Reese Witherspoon

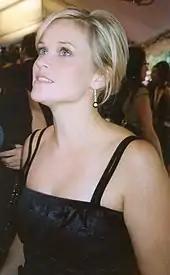
Witherspoon attending the premiere of "Walk the Line" at the 2005 Toronto International Film Festival

In late 2004, Witherspoon starred alongside Mark Ruffalo in the romantic comedy "Just Like Heaven". Her character, Elizabeth Masterson, is an ambitious young doctor who is involved in a car accident on her way to a blind date and is left in a coma; her spirit returns to her old apartment where she later finds true love. Next, she was cast as June Carter Cash, the second wife of singer-songwriter Johnny Cash (Joaquin Phoenix), in James Mangold's "Walk the Line" (2005). She never had the chance to meet Carter Cash, as Witherspoon was filming "Vanity Fair" at the time the singer died. Witherspoon performed her own vocals in the film, and her songs had to be performed in front of a live audience; she was so worried about needing to perform that she asked her lawyer to terminate the film contract. "That was the most challenging part of the role," she later recalled. "I'd never sung professionally." Subsequently, she had to spend six months learning how to sing for the role, including from the help of vocal coach Roger Love. Witherspoon's portrayal of Carter Cash was acclaimed by critics, with Roger Ebert stating that her performance added "boundless energy" to the film. She won Best Actress at the Academy Awards, Golden Globes, British Academy Film Awards, and a Screen Actors Guild award for her performance.